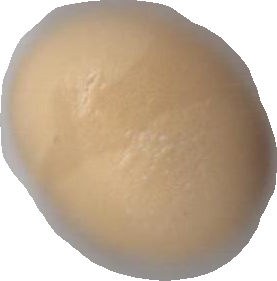
Variety: Grobogan